Hunting

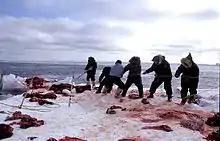
Inuit hunting walrus, 1999

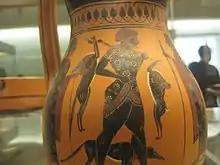
Ancient Greek black-figure pottery depicting the return of a hunter and his dog; made in Athens c. 540 BC, found in Rhodes

Evidence exists that hunting may have been one of the multiple, or possibly main, environmental factors leading to the Holocene extinction of megafauna and their replacement by smaller herbivores.